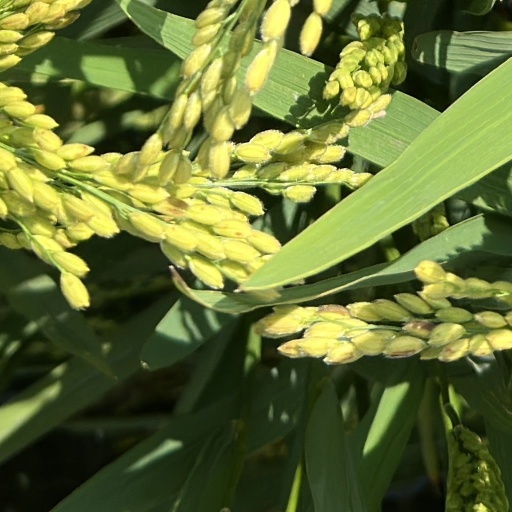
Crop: rice